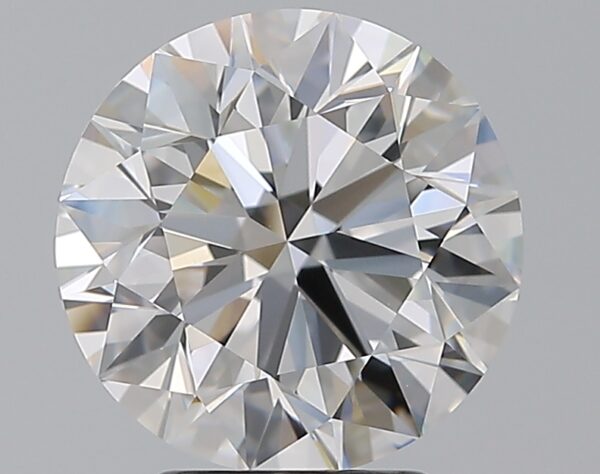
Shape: round
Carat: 3.2
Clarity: FL
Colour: E
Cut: EX
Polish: EX
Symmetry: EX
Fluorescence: N
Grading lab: GIA
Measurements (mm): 9.33 x 9.39 x 5.86